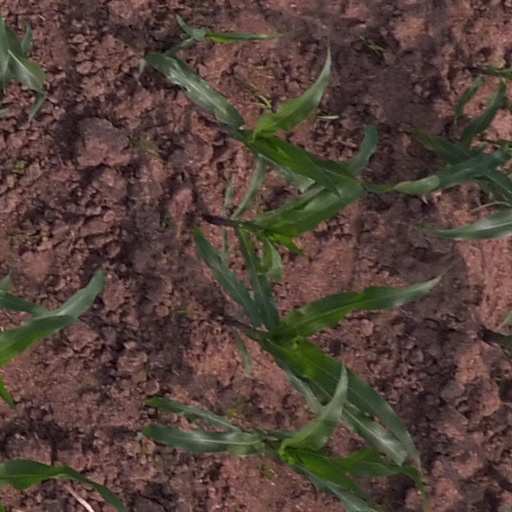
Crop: maize; corn